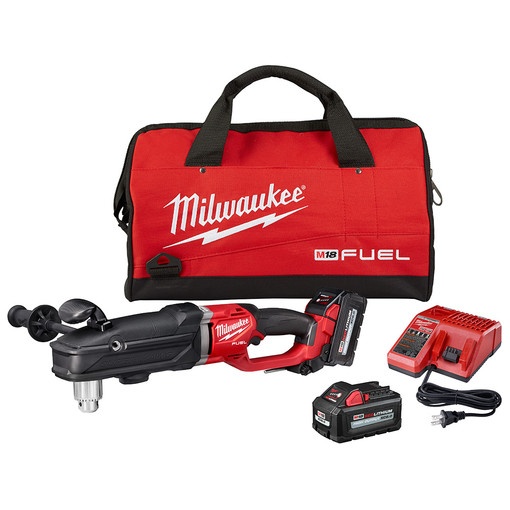
Milwaukee 2809-22 M18 FUEL 1/2" Super Hawg Right Angle Drill - 6.0 Kit
Brand: Milwaukee
INCLUDES: • (1) M18 FUEL™ Super Hawg • (2) M18™ Redlithium 6.0 HO Batteries • (1) M18™ M18™/M12™ Rapid Charger • (1) Side Handle • (1) Chuck Key • (1) Contractor Bag FEATURES: • Mechanical Clutch in Low Speed • All Metal 1/2" Keyed Chuck • POWERSTATE™ Brushless Motor provides constant power under heavy load to power through 6-1/4" in. holes • REDLINK PLUS™ Intelligence ensures maximum performance and protects from overloads, heating and over-discharge • M18 REDLITHIUM™ HIGH OUTPUT™ XC6.0 Battery Pack delivers over 100 2-9/16" holes per charge, and has 50% More Power and Runs 50% Cooler vs. REDLITHIUM™ XC • All Metal Side Handle for optimal control • LED light to illuminate the work area • Compatible with all M18™ batteries SPECIFICATIONS: • Length: 20.5" • Height: 7.3" • Width: 3.8 • Weight: 23.76 Milwaukee Tool continues to innovate in a category they invented 70 years ago by delivering ground-breaking performance with the introduction of the next generation of M18 FUEL™ SUPER HAWGS® with the power and speed to replace corded right angle drills. Designed from the ground-up with an upgraded POWERSTATE™ Brushless Motor and optimized REDLINK PLUS™ electronics and paired the REDLITHIUM™ HIGH OUTPUT™ 6.0AH Batteries, the new M18 FUEL™ SUPER HAWG® has the power to drill 6-1/4” holes through 6” beam at corded speed, as well delivering the run-time to complete single family home rough-ins or the ability to rough-in multiple multi-family units on a single charge.
Category: Hardware > Tools > Drills > Pneumatic Drills > Right Angle Drills